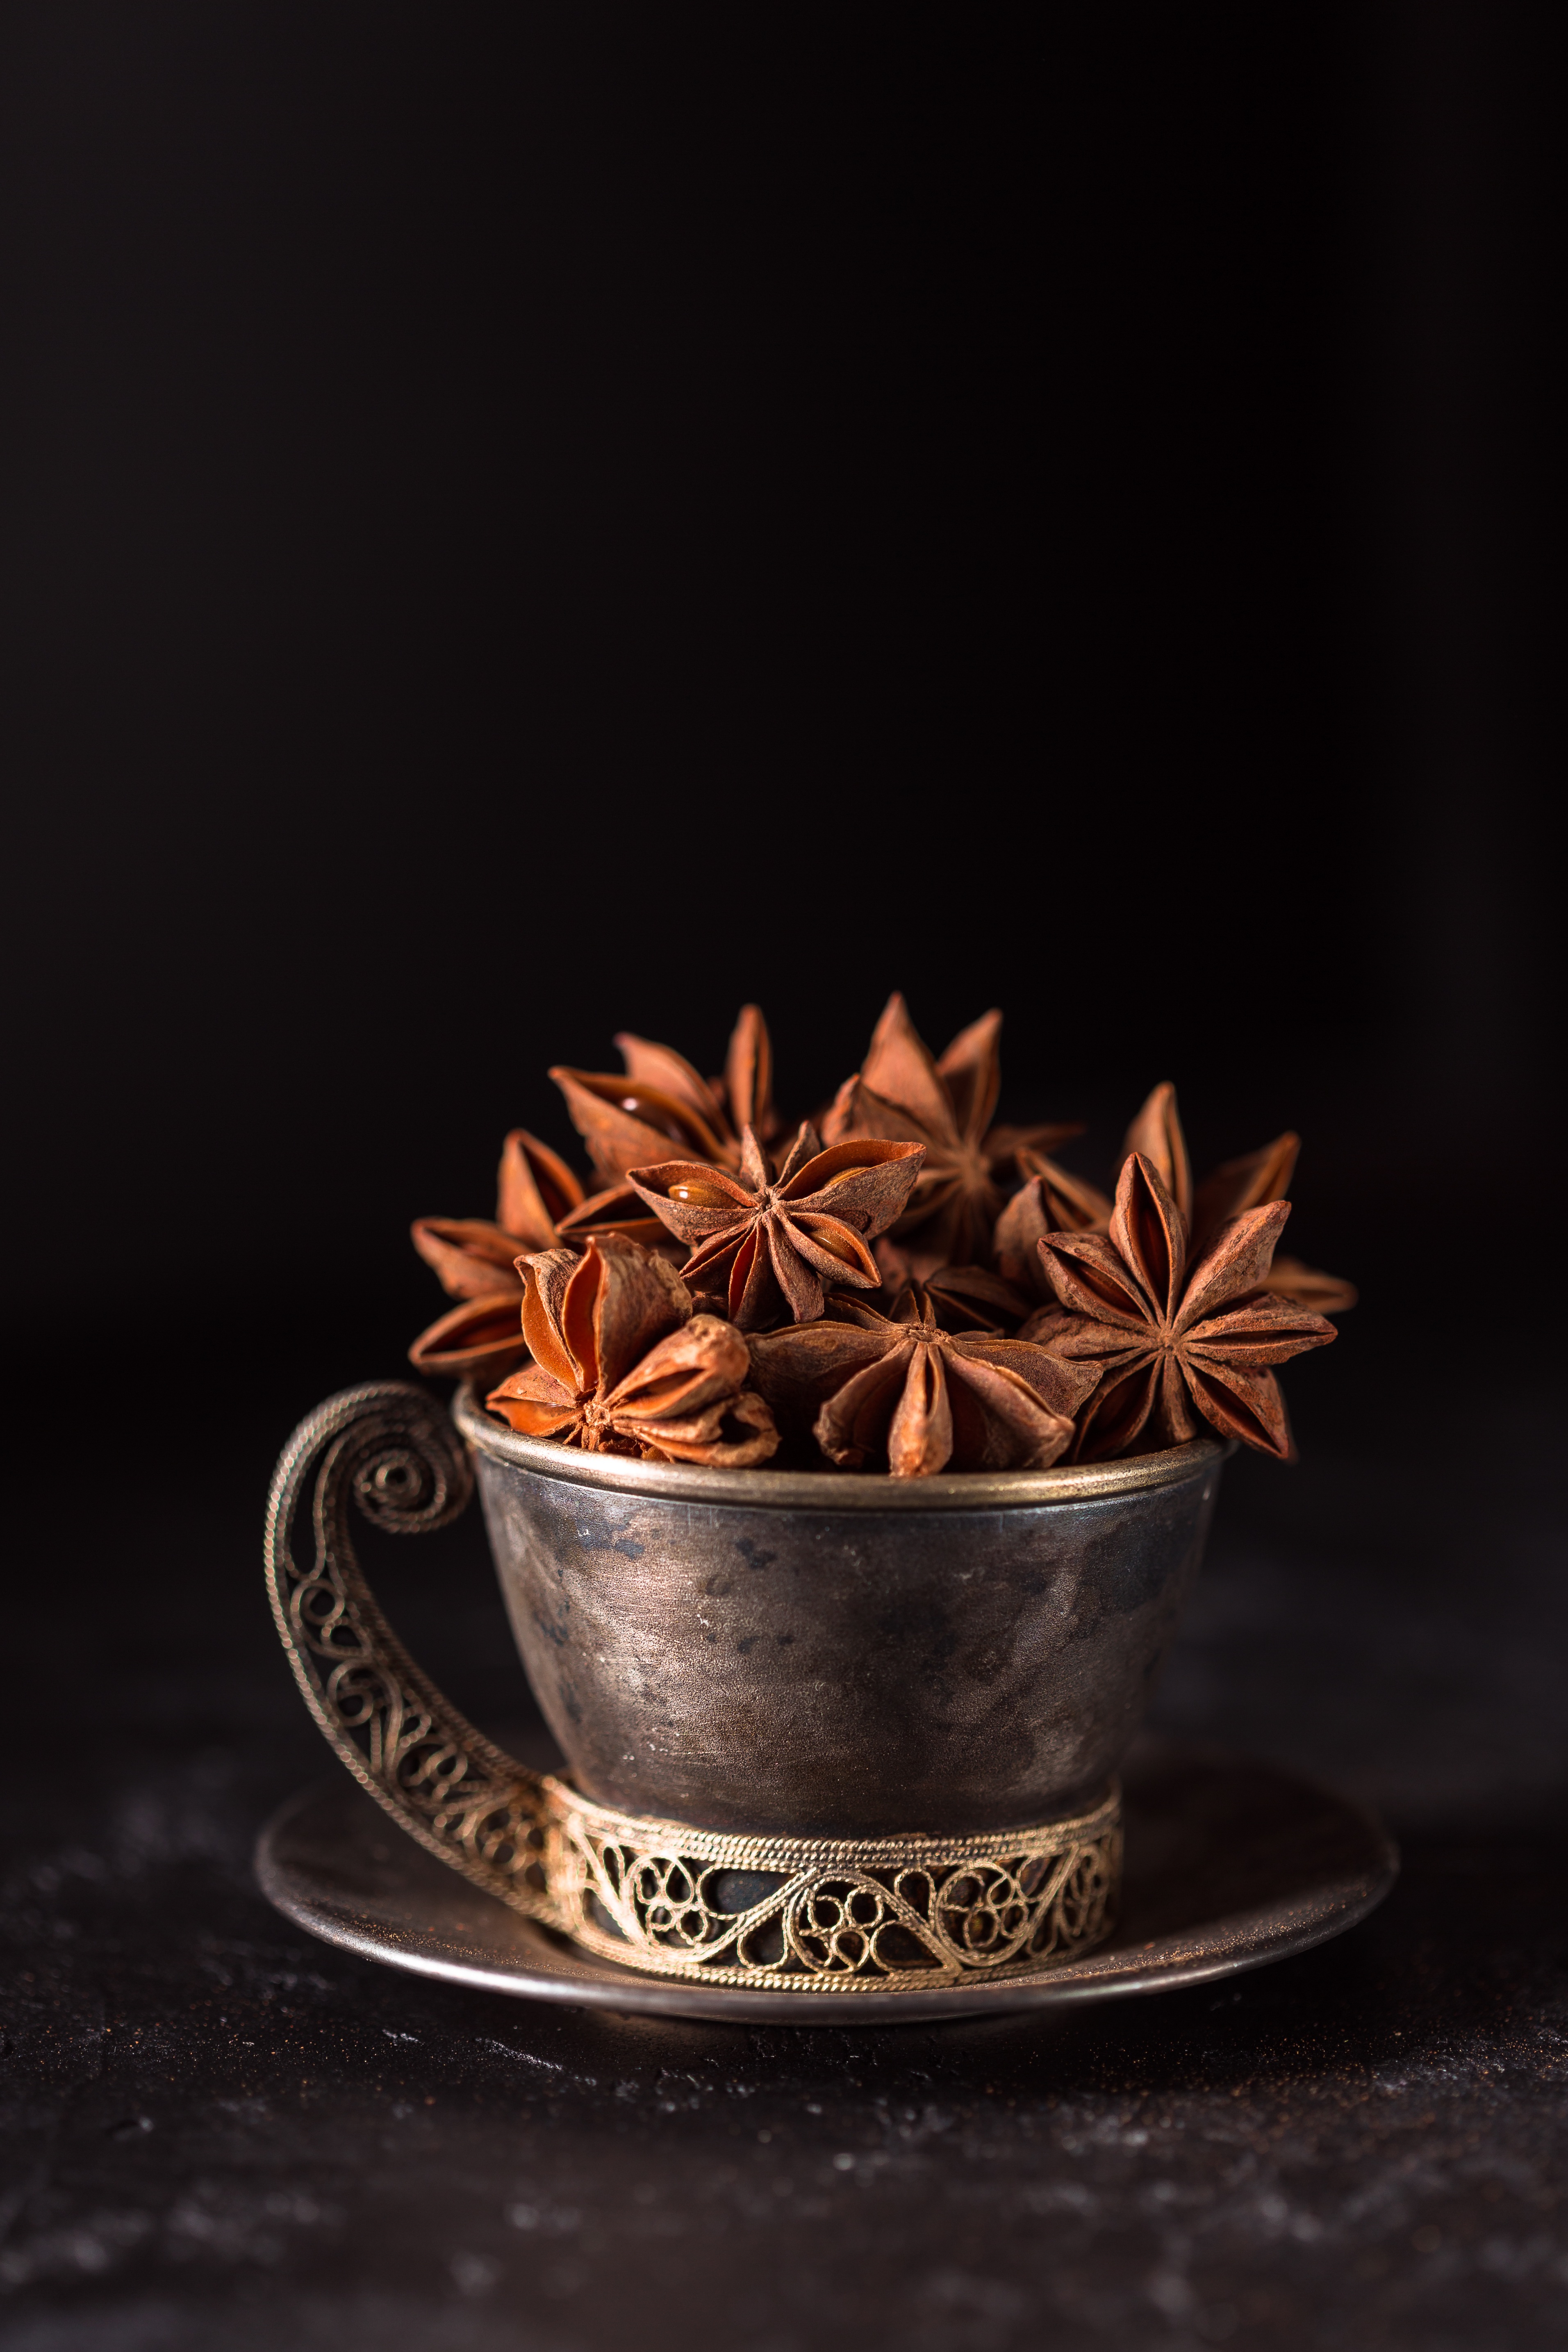
flower, aroma, cup, food, spice, produce, kitchen, drink, bazaar, lighting, coffee cup, seasoning, seeds, spices, sprockets, seasonings, flavor, anise, star anise, odor, still life photography, mulled wine, ware background